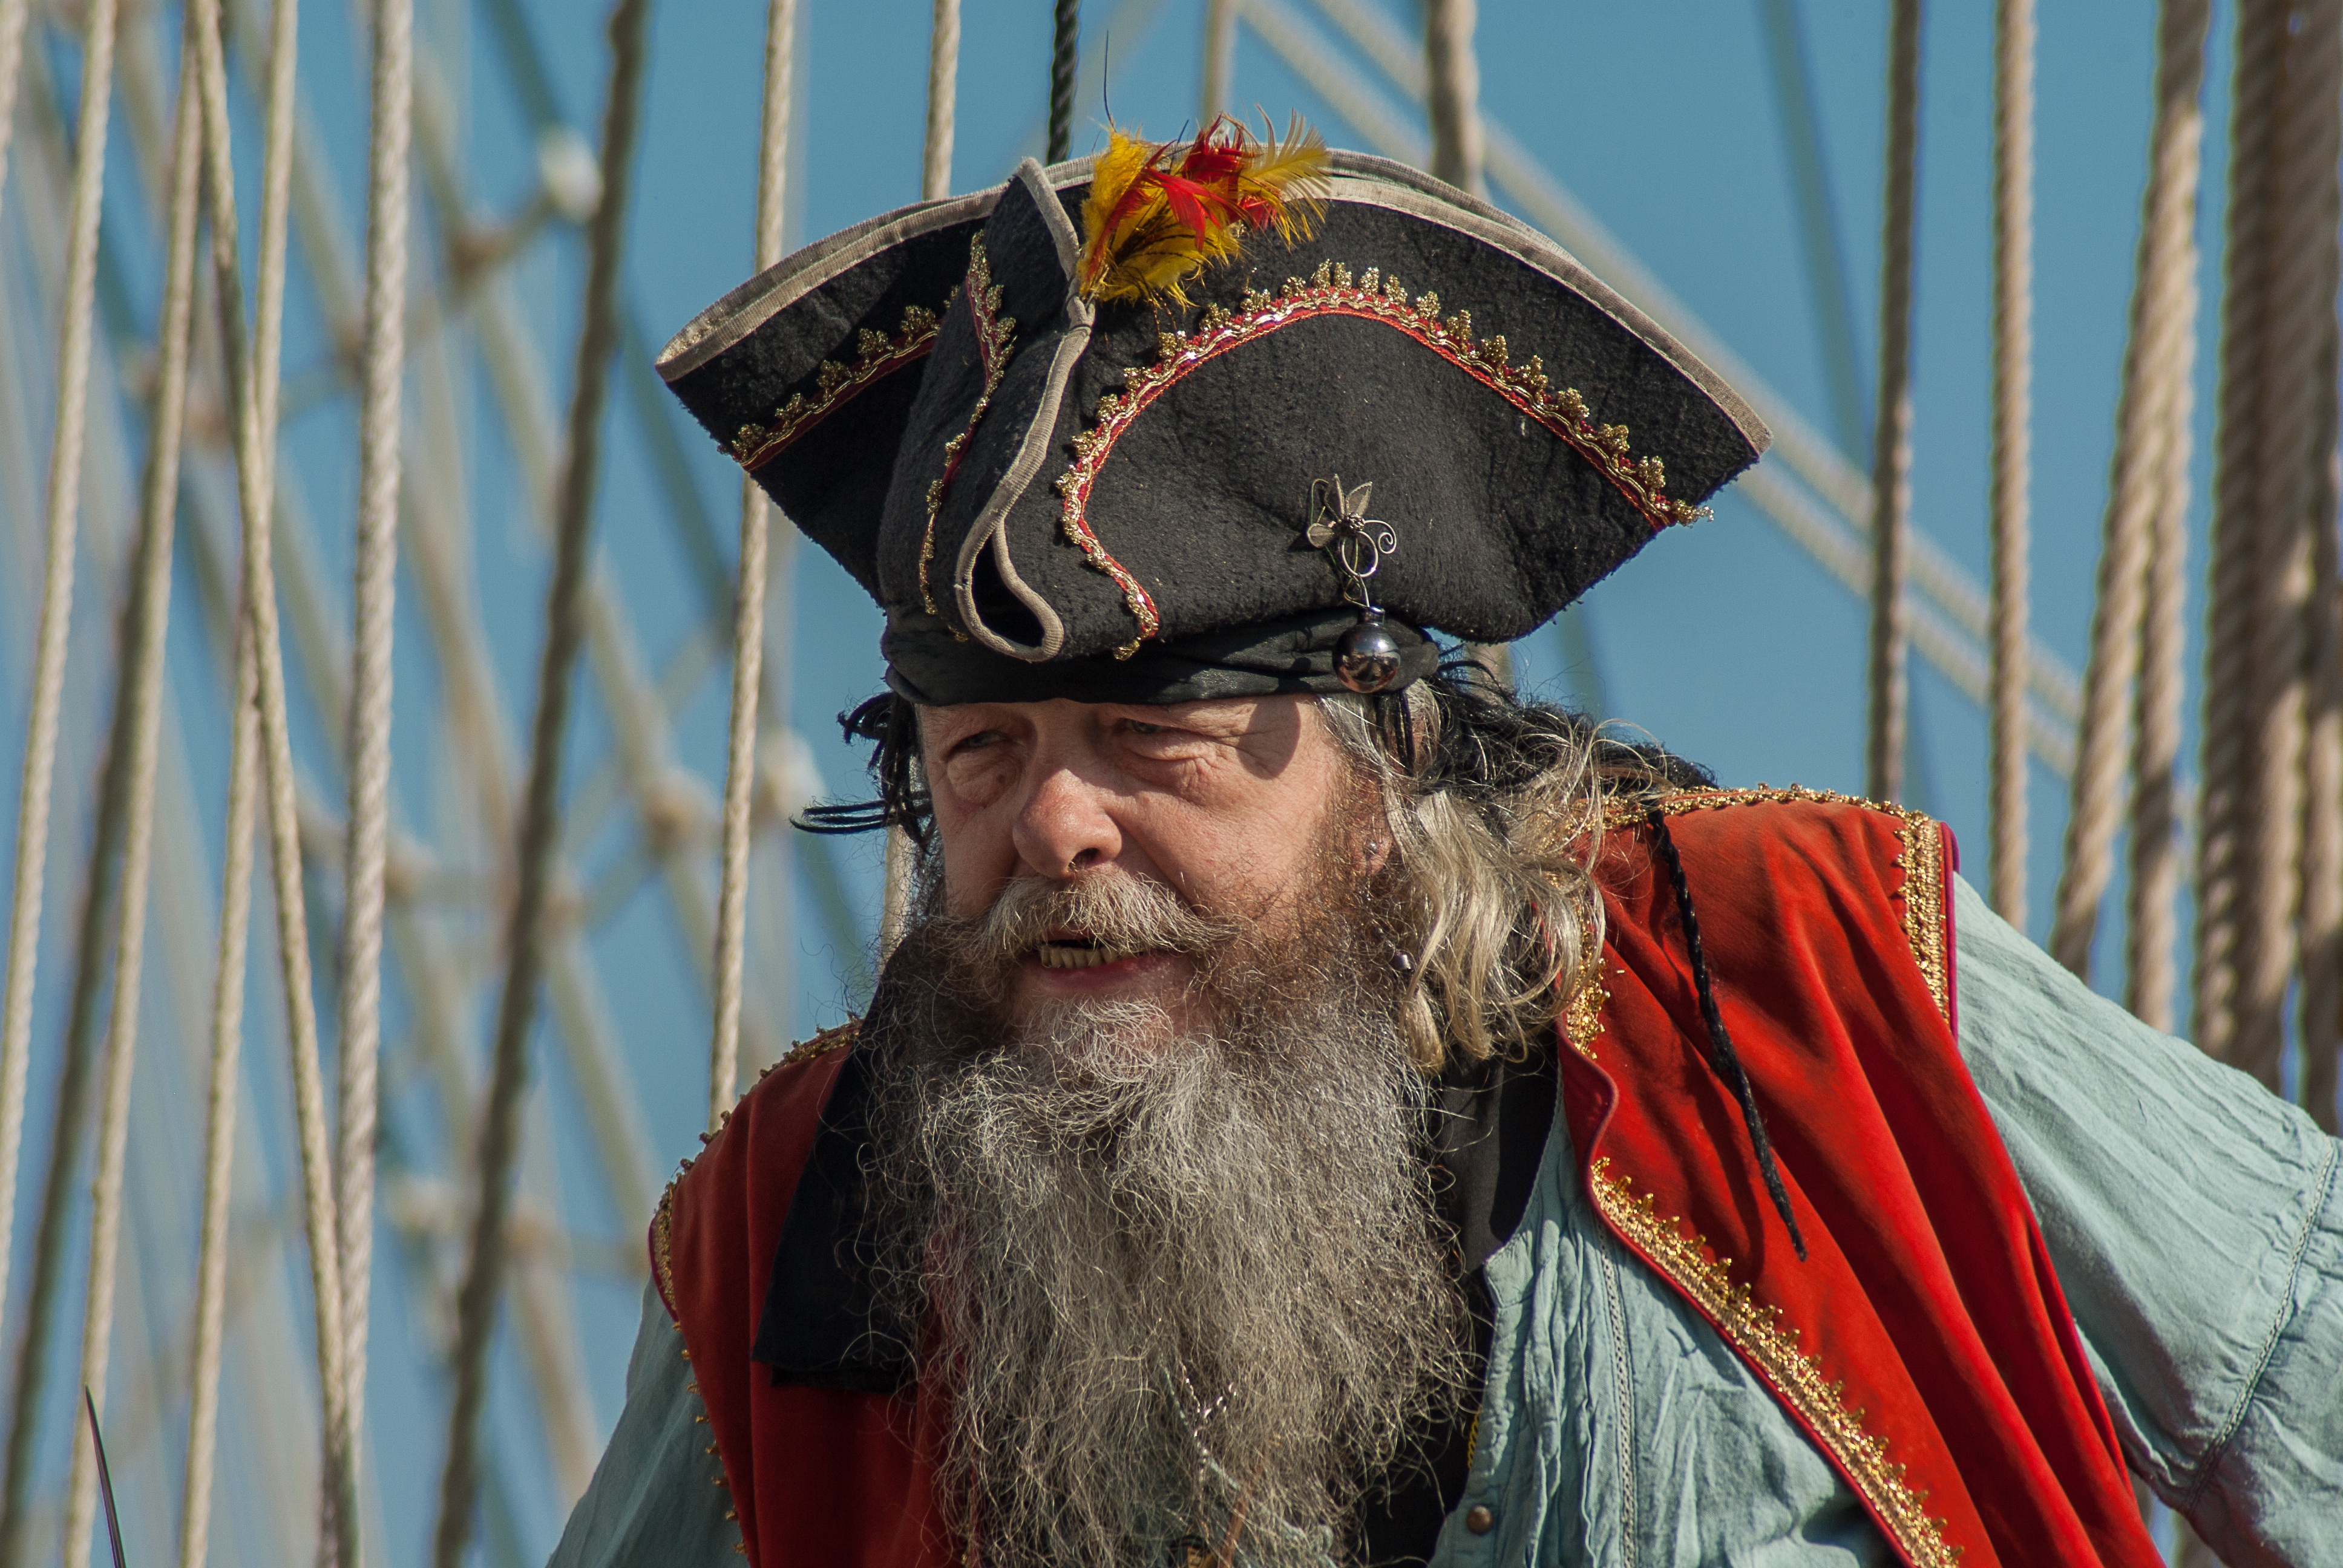
person, people, hair, boat, red, color, sailboat, weapon, beard, temple, pirate, tradition, corsair, marin, filibuster, facial hair